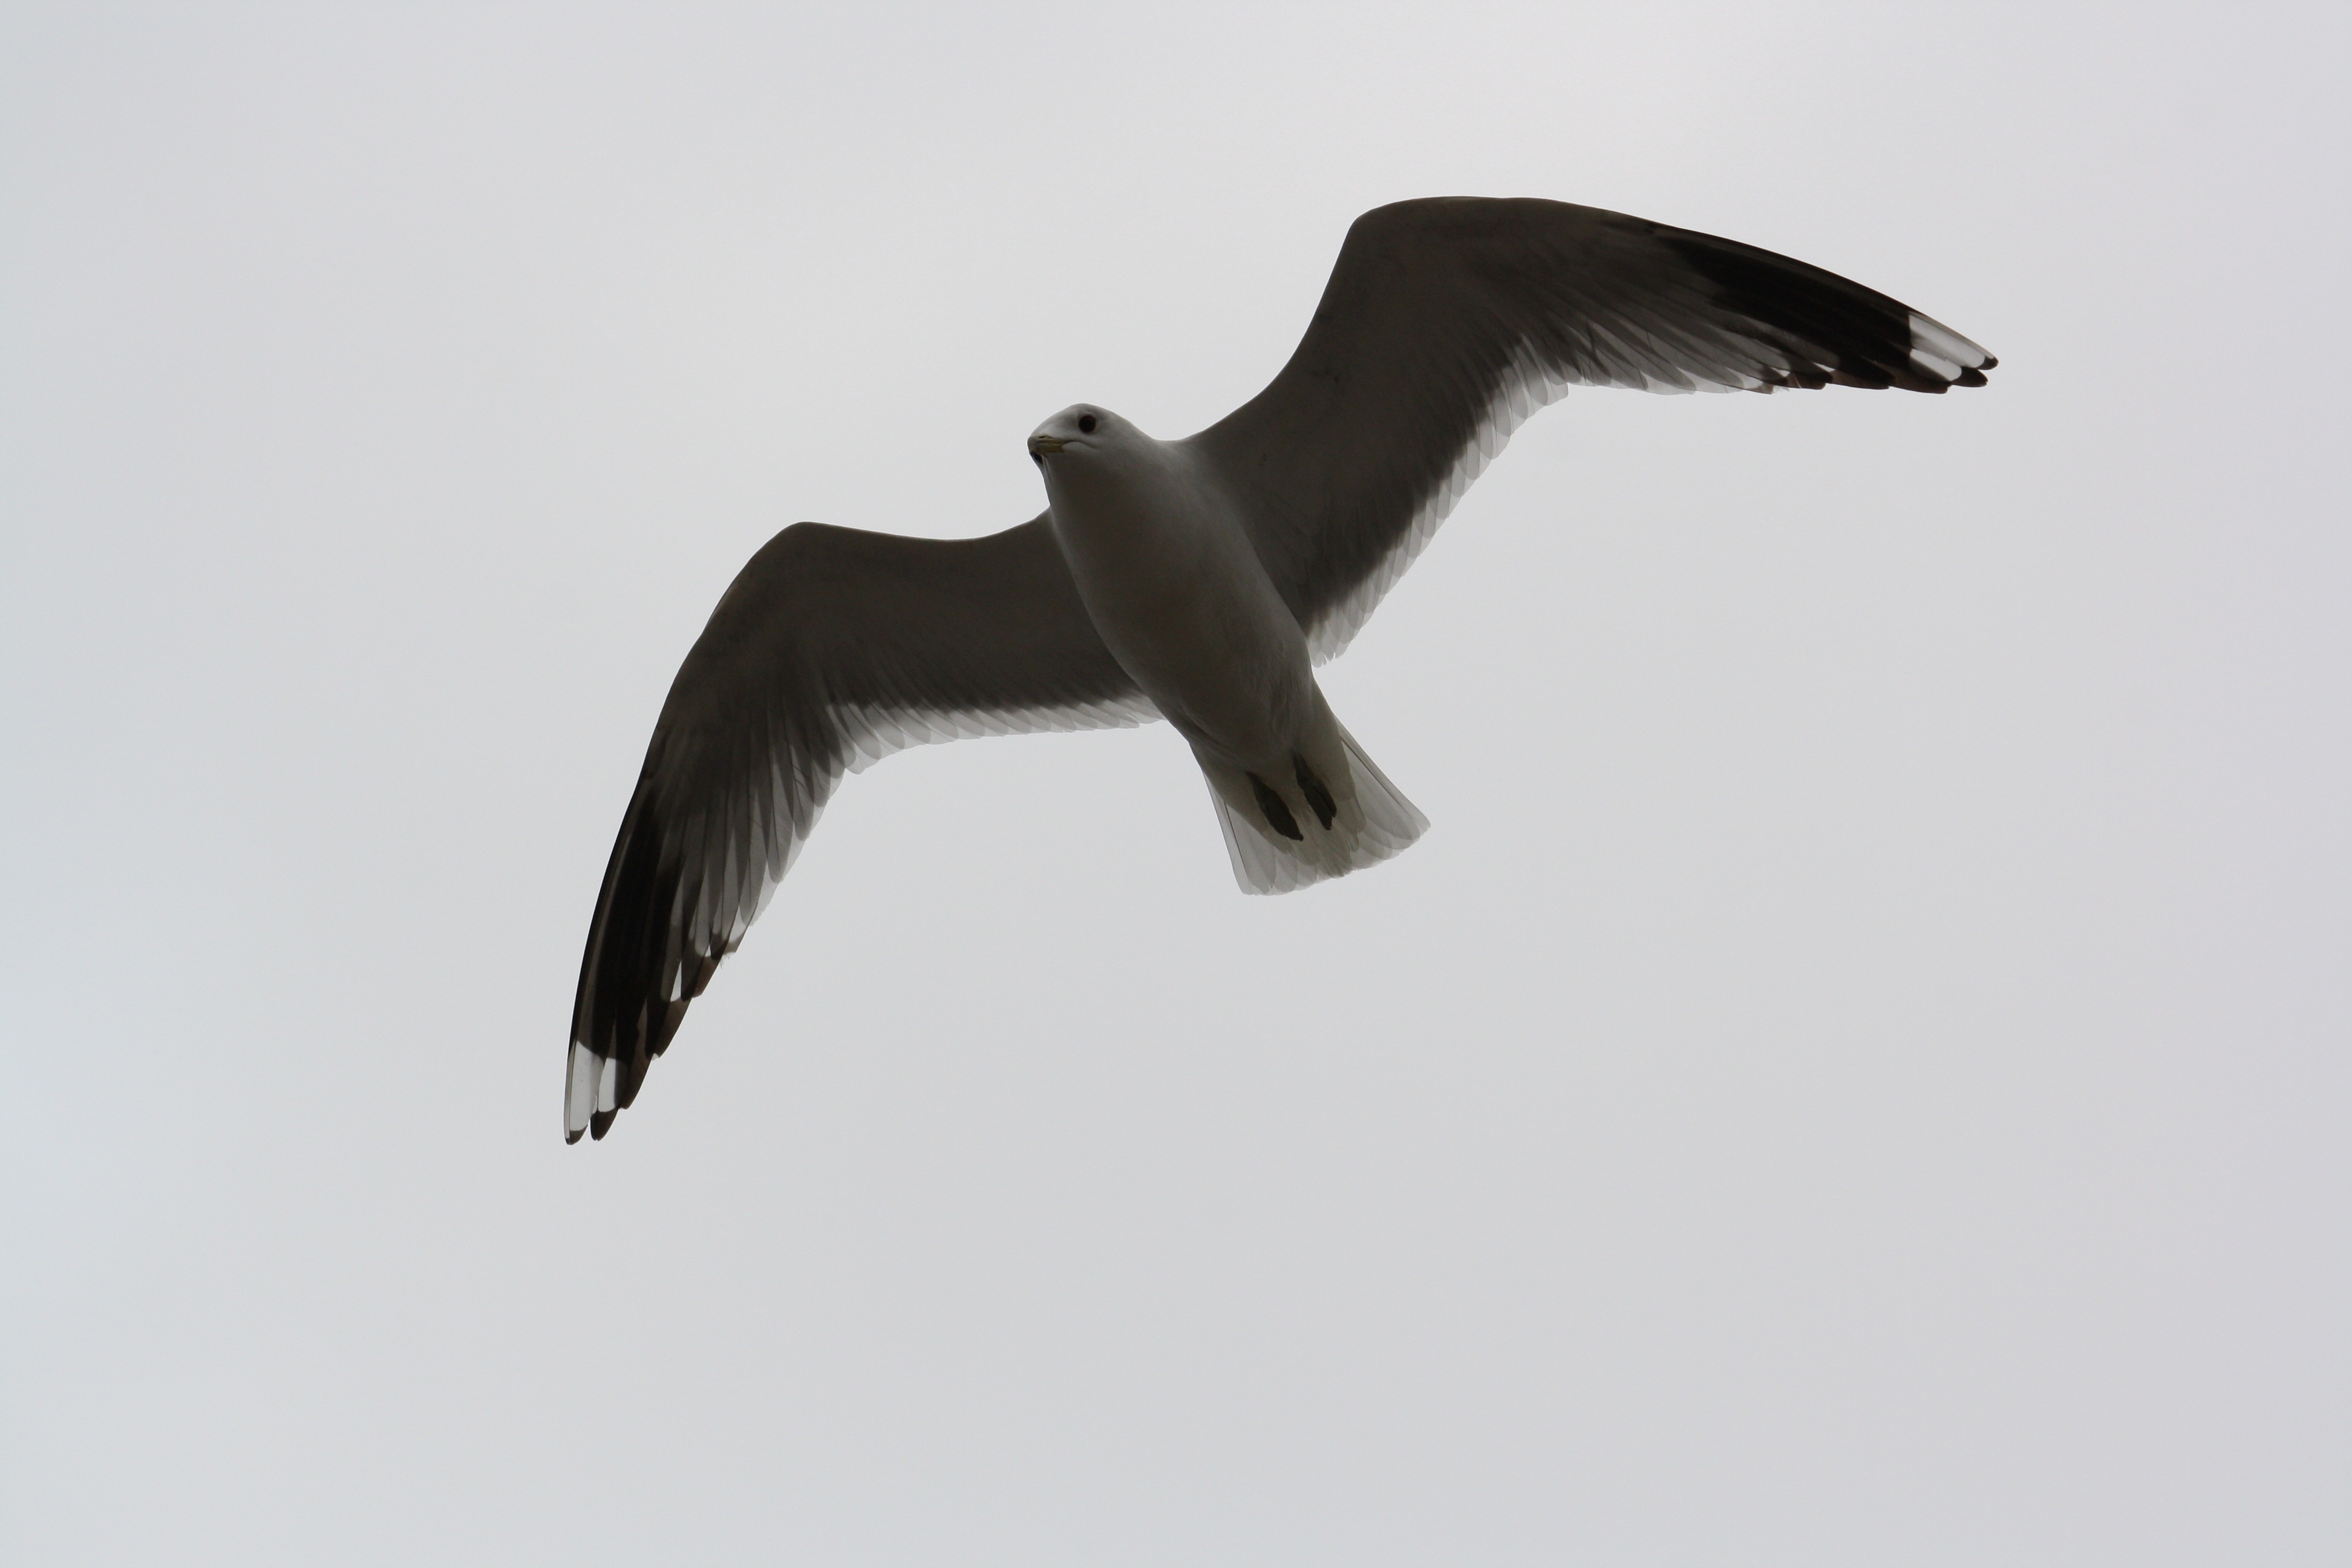
bird, wing, seabird, fly, seagull, gull, beak, flight, vertebrate, accipitriformes, wings outspread